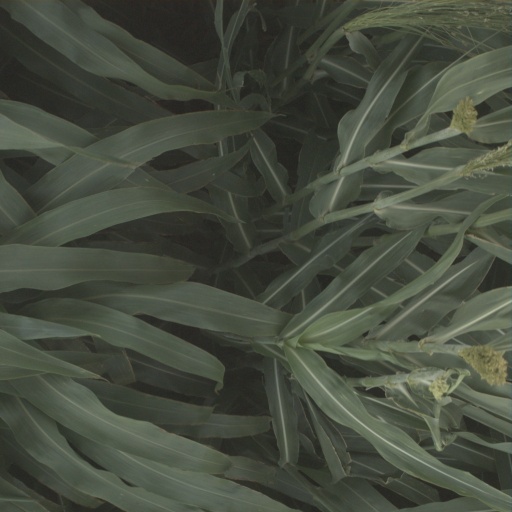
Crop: sorghum